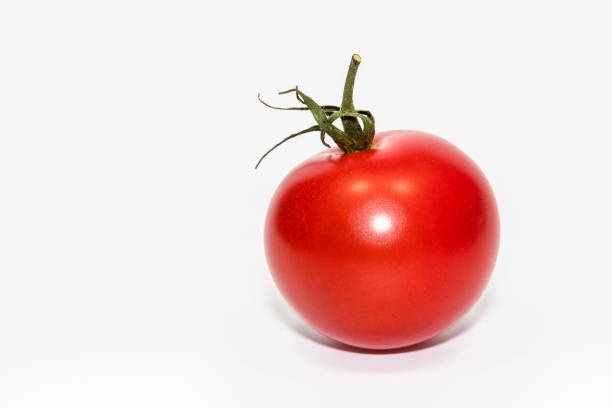
Label: tomato